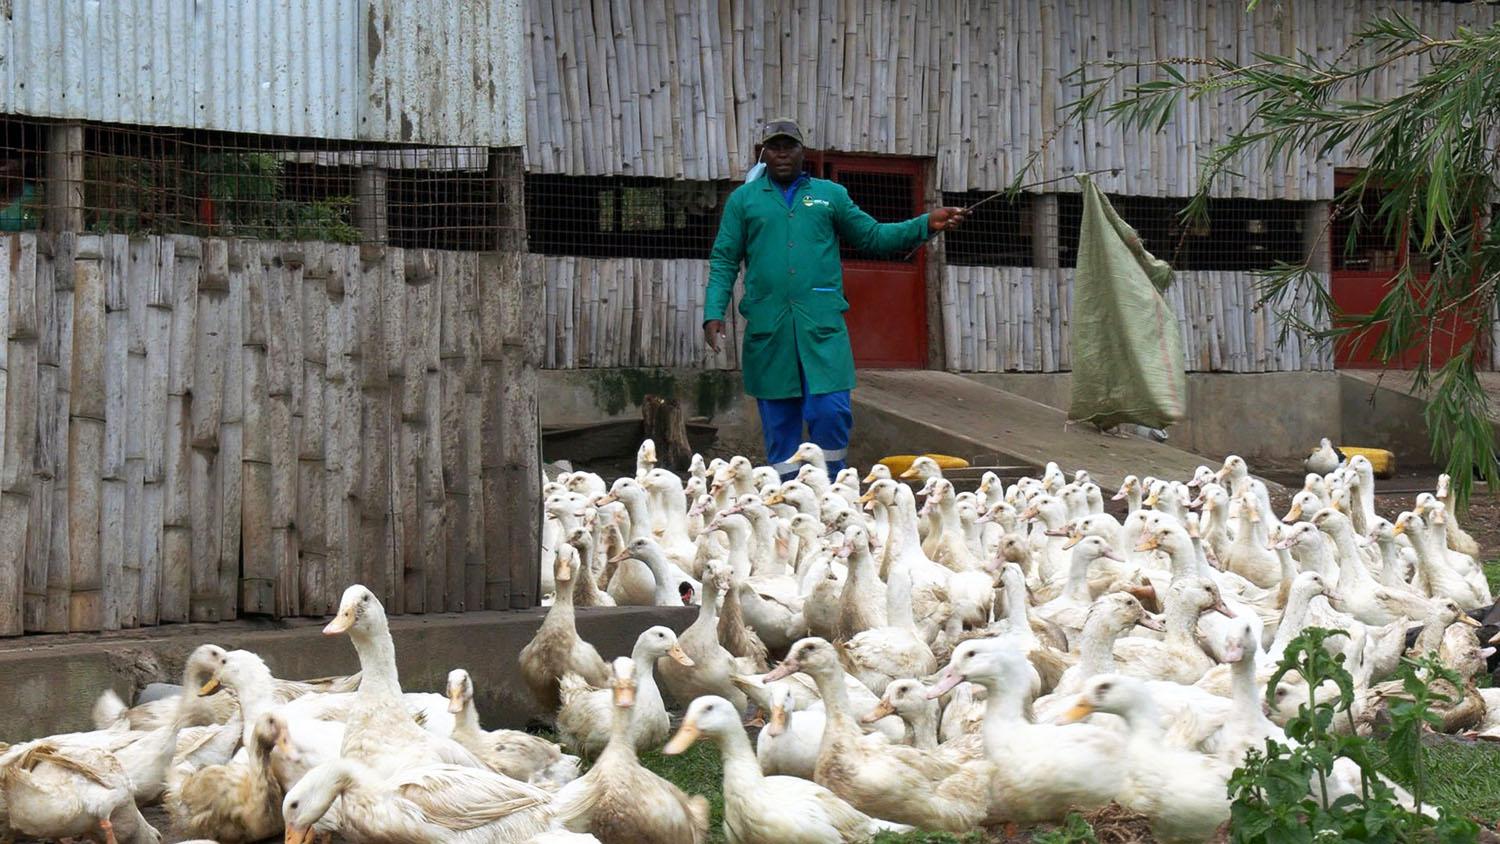
Mwanaume mmoja aliyevaa koti la rangi ya kijani pamoja na ovaroli la rangi ya bluu akiwa ameshika fimbo iliyofungwa gunia, yupo nje ya banda pamoja na mifugo aina ya bata iliyo na rangi nyeupe, mifugo hii humsaidia kupata nyama pamoja na mayai ambayo anaweza kuyatumia kama chakula au kuyauza ili ajipatie kipato.